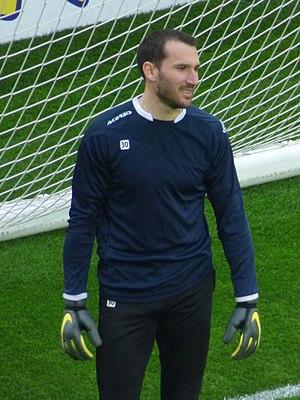
Thomas Vincensini avant le match Lens-Valenciennes, comptant pour la 32ème journée du championnat de France de football de Ligue 2 2018-2019, le 12 avril 2019, au Stade Bollaert-Delelis.